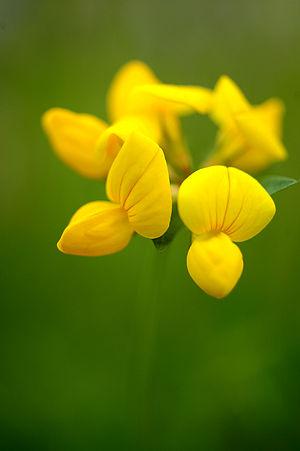
Le Lotier corniculé est une plante herbacée vivace de la famille des Fabaceae couramment cultivée comme plante fourragère.